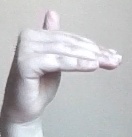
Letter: khaa